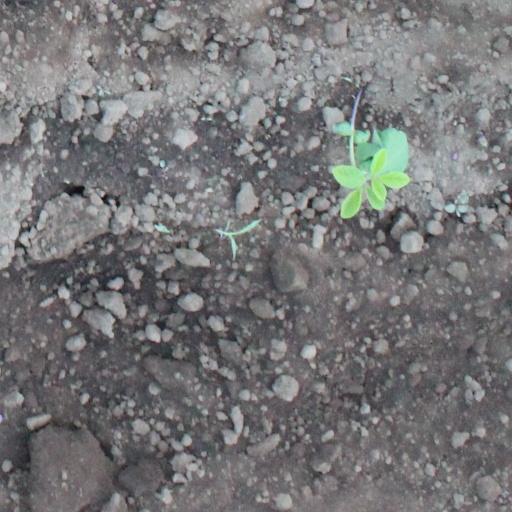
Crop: soybean